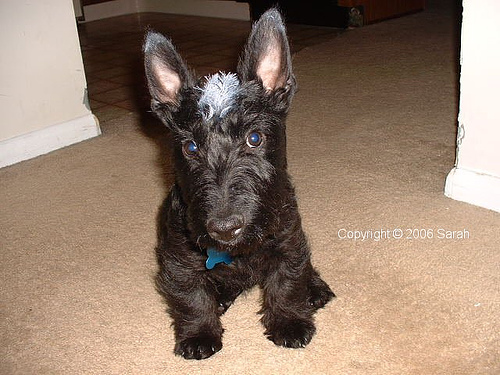
Animal: dog
Breed: scottish terrier